Airborne early warning and control

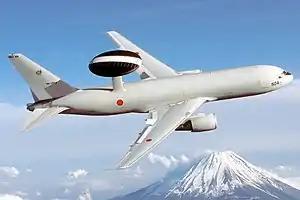
E-767 of the Japan Air Self Defense Force

The Lockheed WV and EC-121 Warning Star, which first flew in 1949, served widely with US Air Force and US Navy. It provided the main AEW coverage for US forces during the Vietnam war. It remained operational until replaced with the E-3 AWACS. Developed roughly in parallel, N-class blimps were also used as AEW aircraft, filling gaps in radar coverage for the continental US, their tremendous endurance of over 200 hours being a major asset in an AEW aircraft. Following a crash, the US Navy opted to discontinue lighter than air operations in 1962.